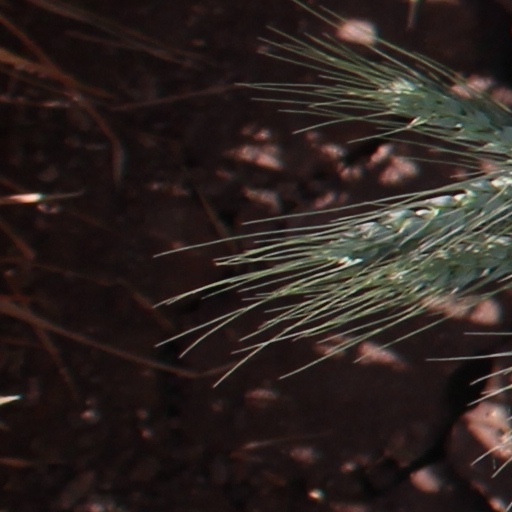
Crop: wheat